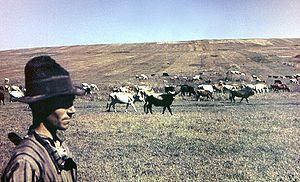
Le Boudjak est une région multi-ethnique de l’oblast d'Odessa en Ukraine. Situé au sud de la Moldavie, entre les bouches du Danube au sud, le liman du Dniestr et la mer Noire à l’est, le Boudjak n’est relié au reste du territoire ukrainien que par une route qui doit traverser le territoire moldave et par un pont qui traverse la passe du Dniestr reliant le liman du Dniestr à la mer Noire.